Marco Carducci

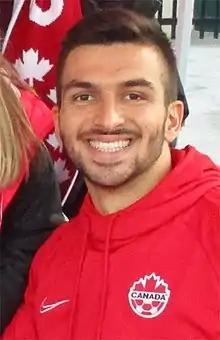
Carducci in 2019

Marco Christian Carducci (born September 24, 1996) is a Canadian professional soccer player who plays as a goalkeeper for Canadian Premier League club Cavalry FC and Canada national team.